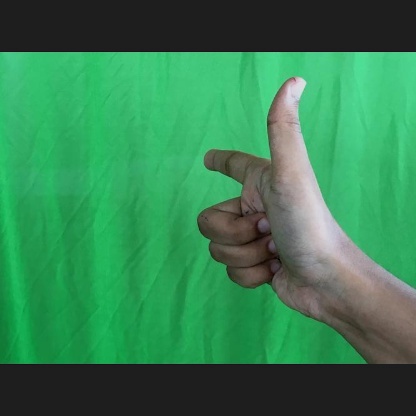
Mudra: Chandrakala